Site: brandenburg
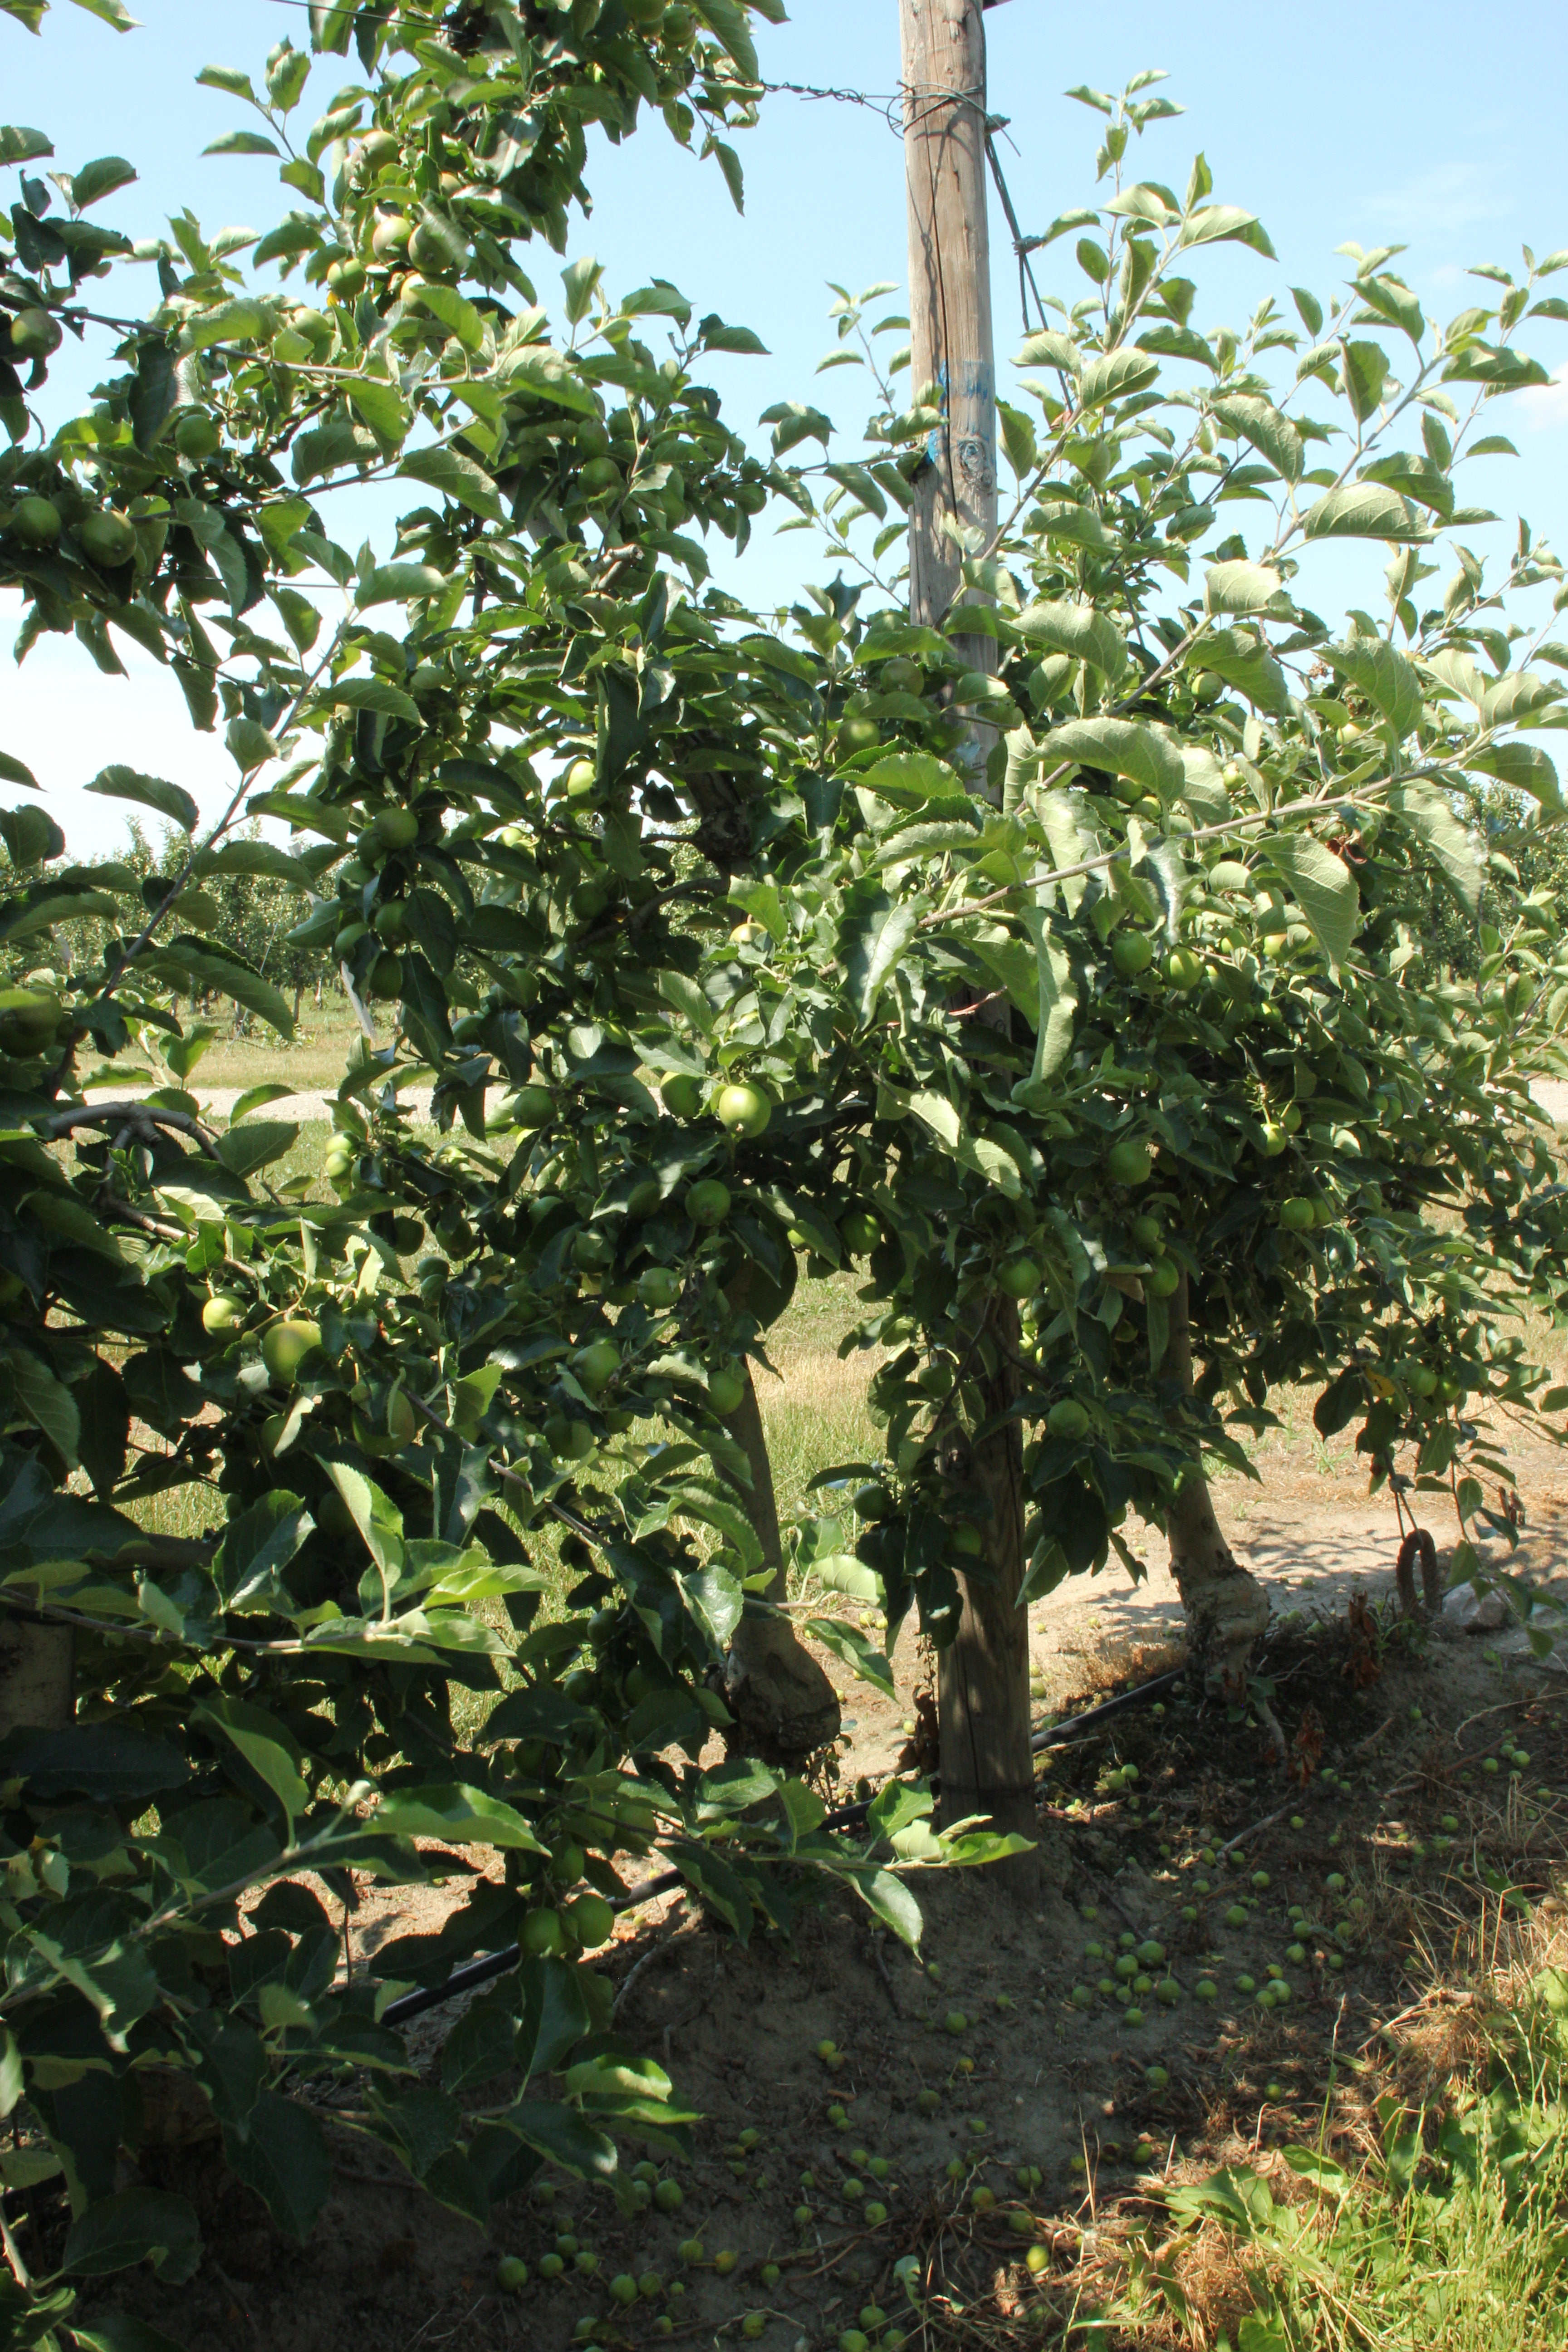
Growth stage (BBCH 74): Development of fruit